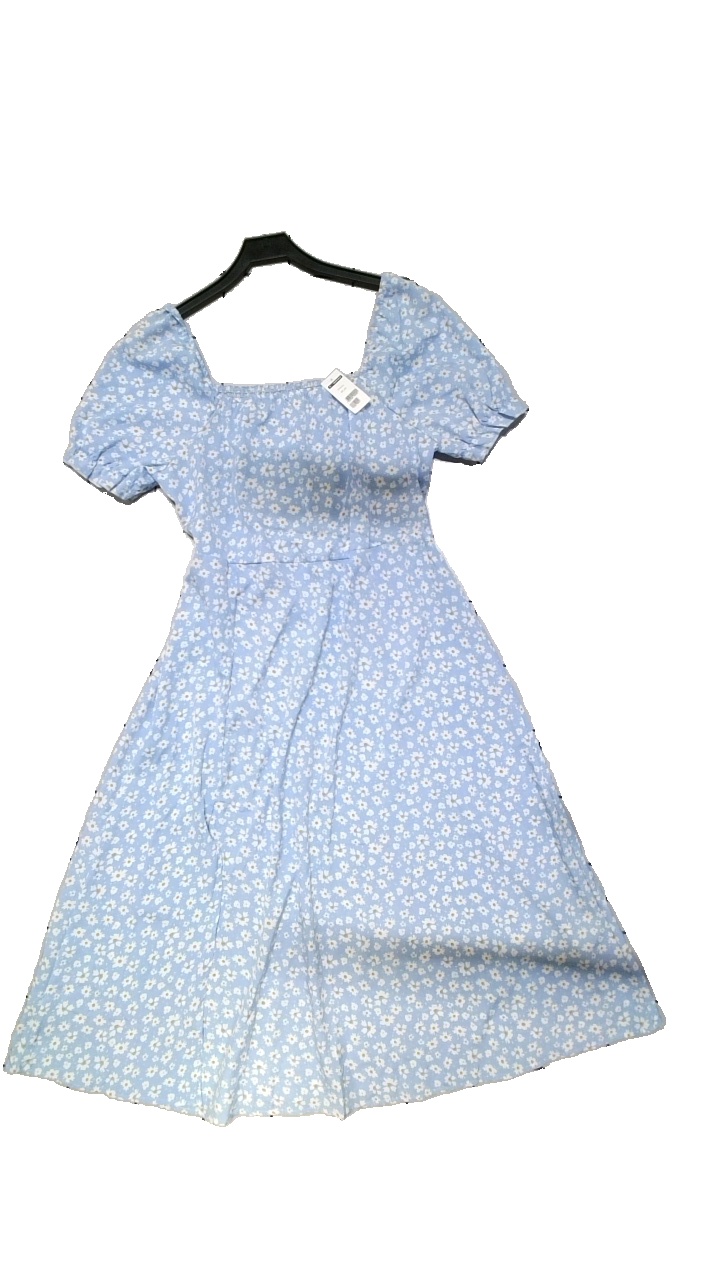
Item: Dress (Ladies)
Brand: Shein
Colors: Multicolor, Blue, White
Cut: Regular, Long
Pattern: Floral print
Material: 100% polyester
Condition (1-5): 4
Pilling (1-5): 4
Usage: Reuse
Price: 50-100